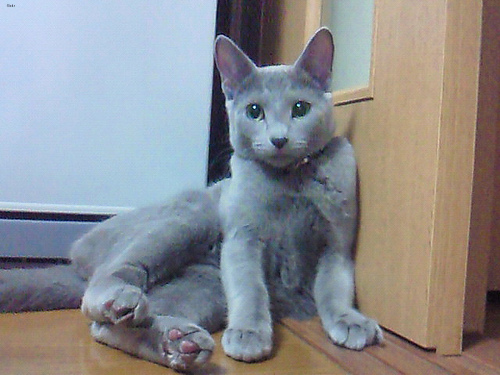
Animal: cat
Breed: Russian Blue